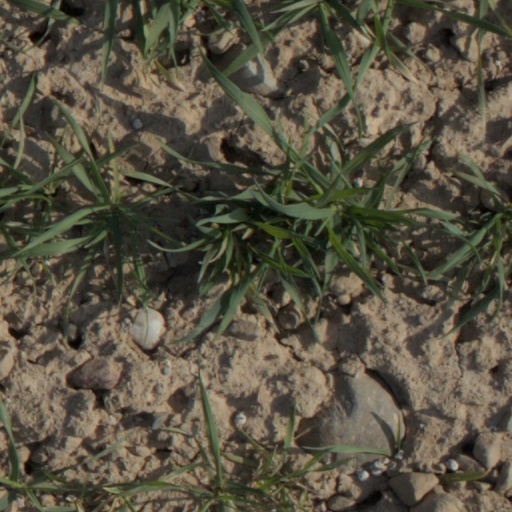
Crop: wheat